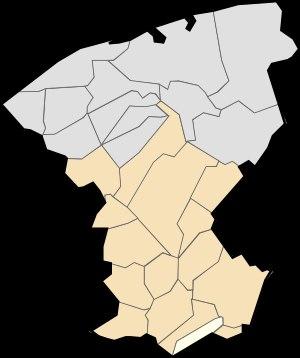
Herbinghen est une commune française située dans le département du Pas-de-Calais en région Hauts-de-France.